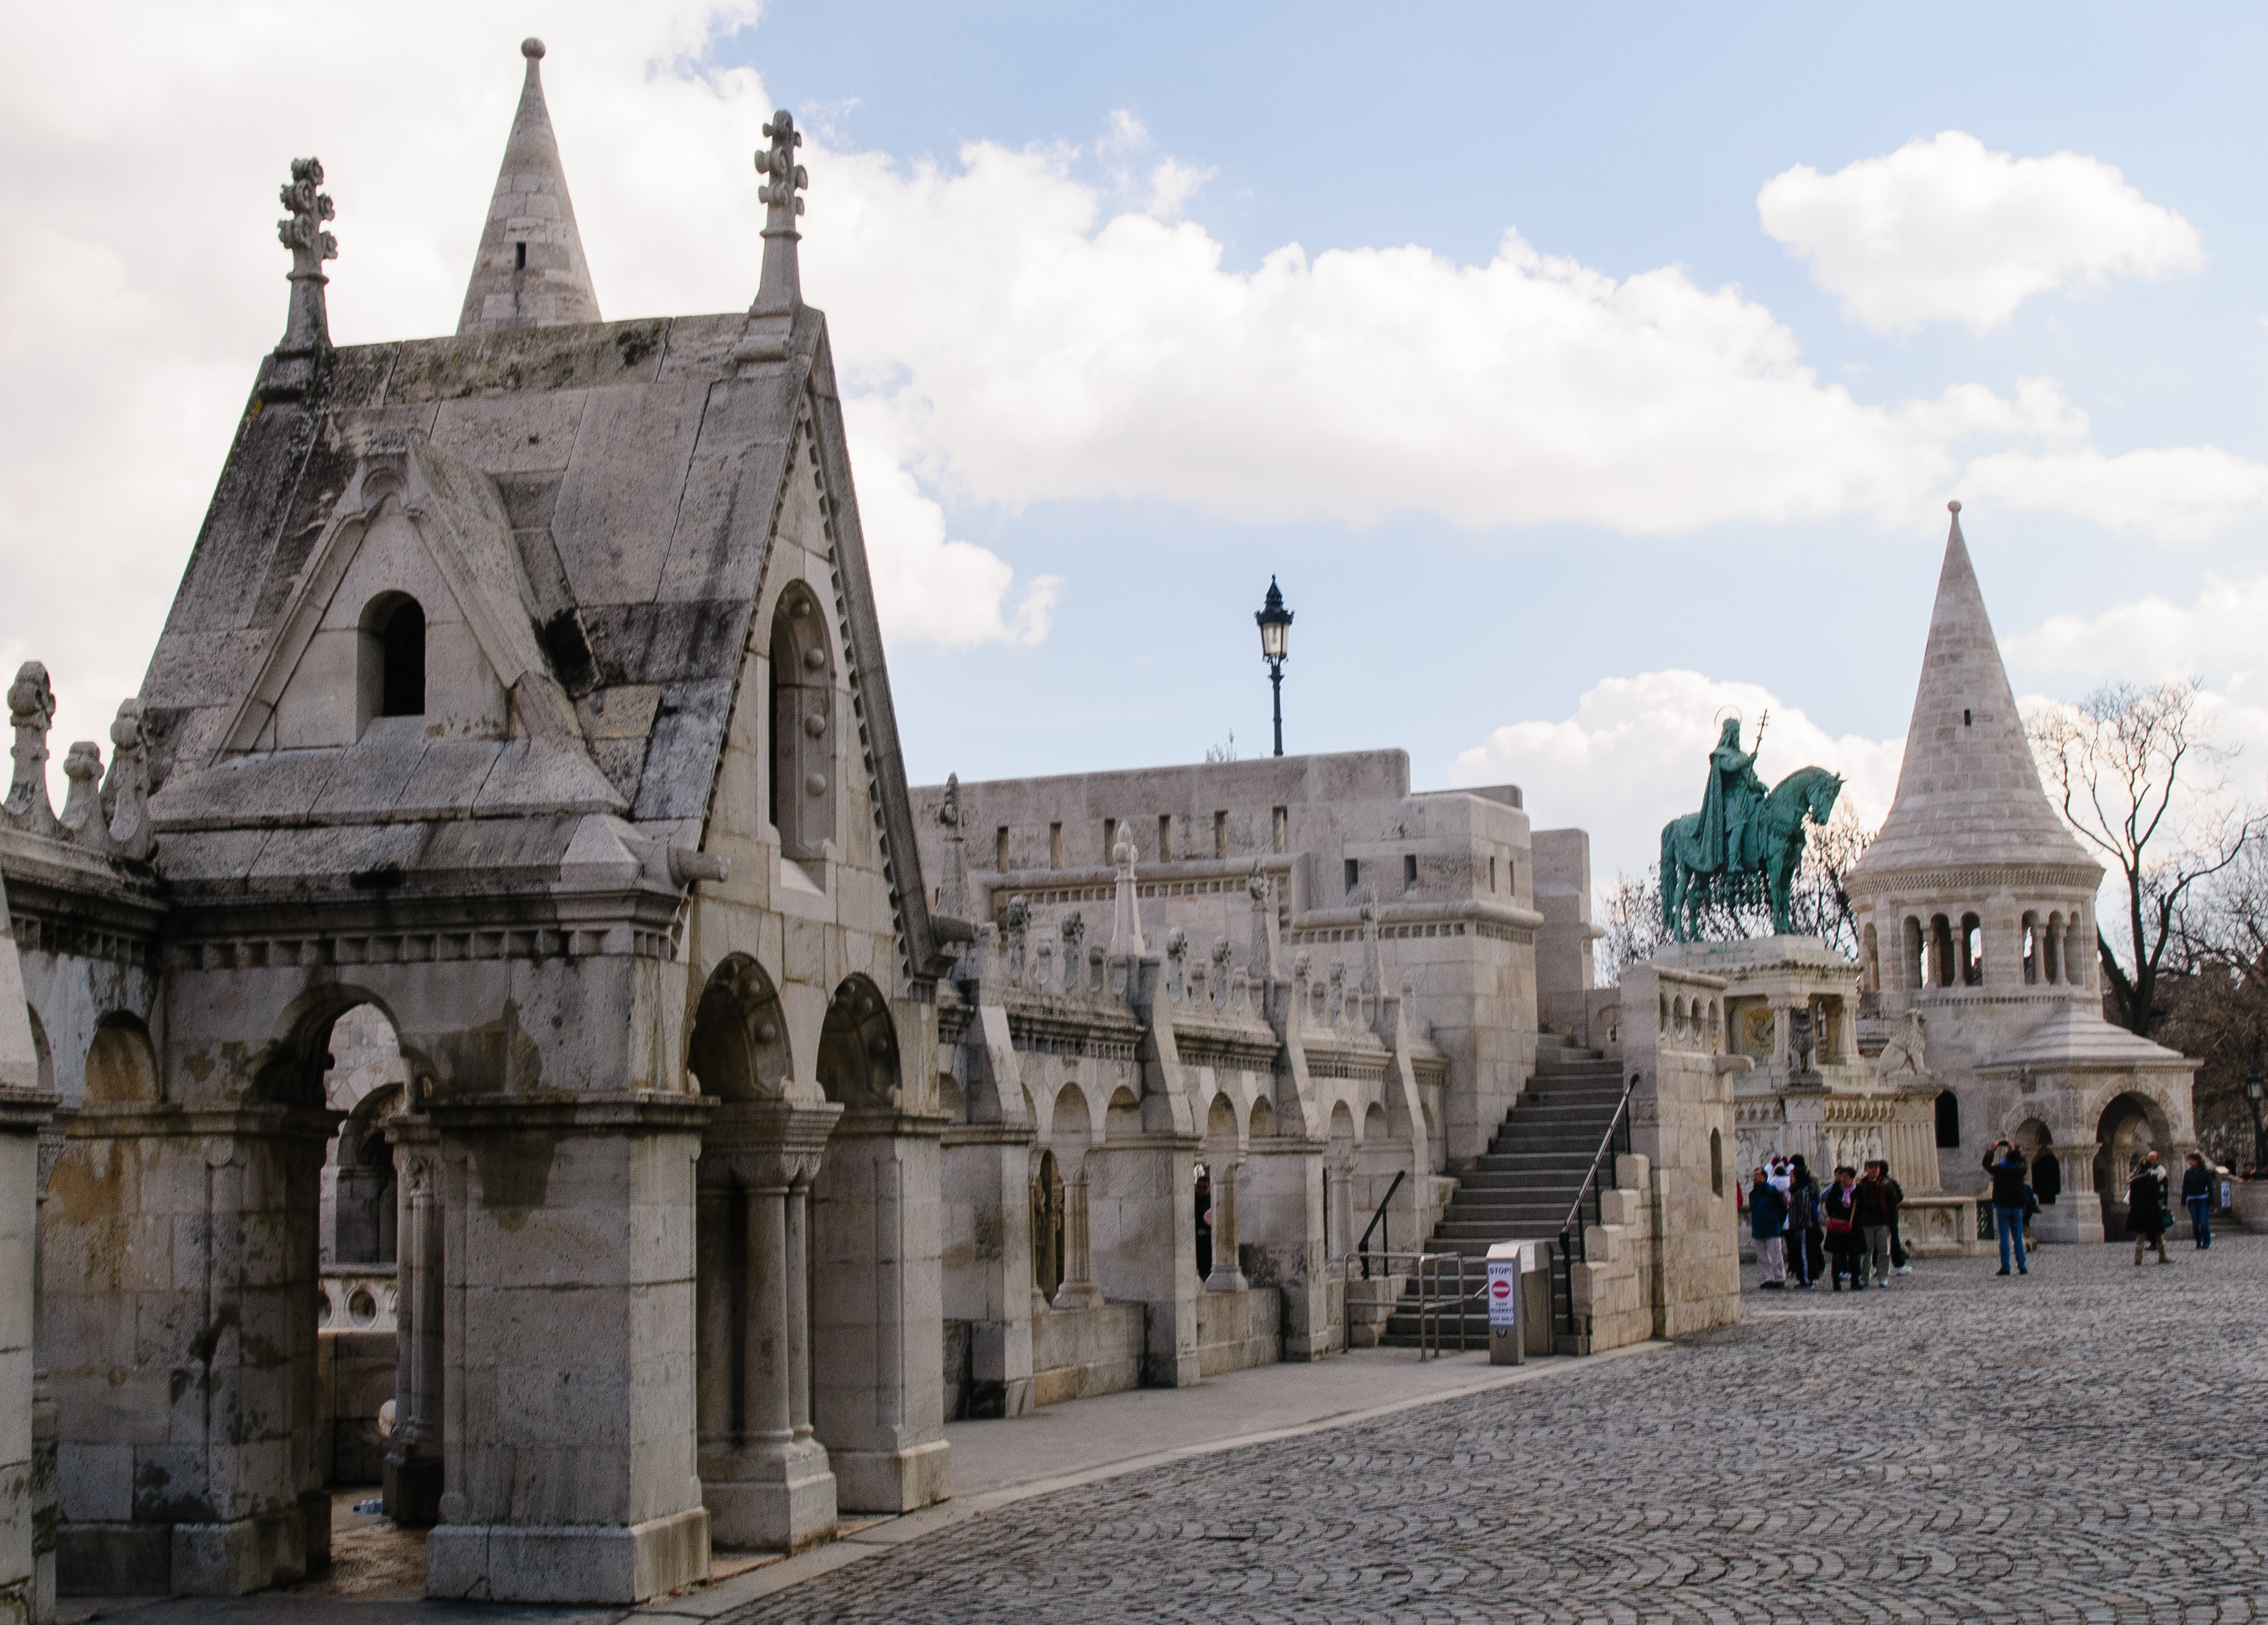
building, monument, landmark, church, cathedral, nikon, tourism, place of worship, temple, monastery, budapest, hungary, basilica, d300, tours, unesco world heritage site, historic site, ancient history